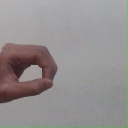
अक्षर: औ